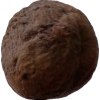
Label: peach